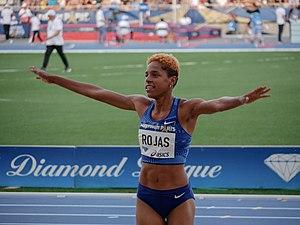
Le Meeting de Paris 2019 se déroule le 24 août 2019 au Stade Charléty de Paris, en France. Il s'agit de la douzième étape de la Ligue de diamant 2019.